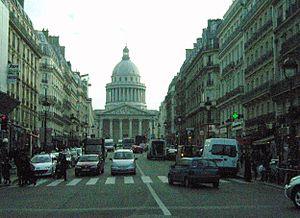
Paris - rue Soufflot - vue générale depuis le boulevard Saint-Michel, au fond le Panthéon